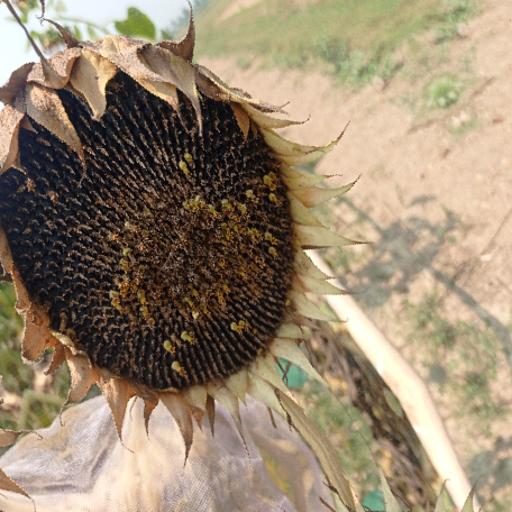
Label: Gray_mold